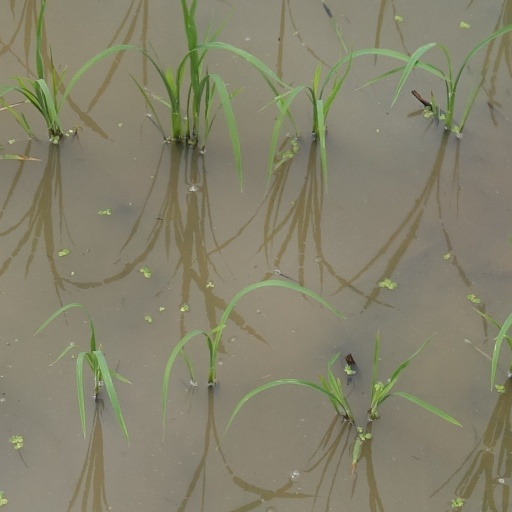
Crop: rice